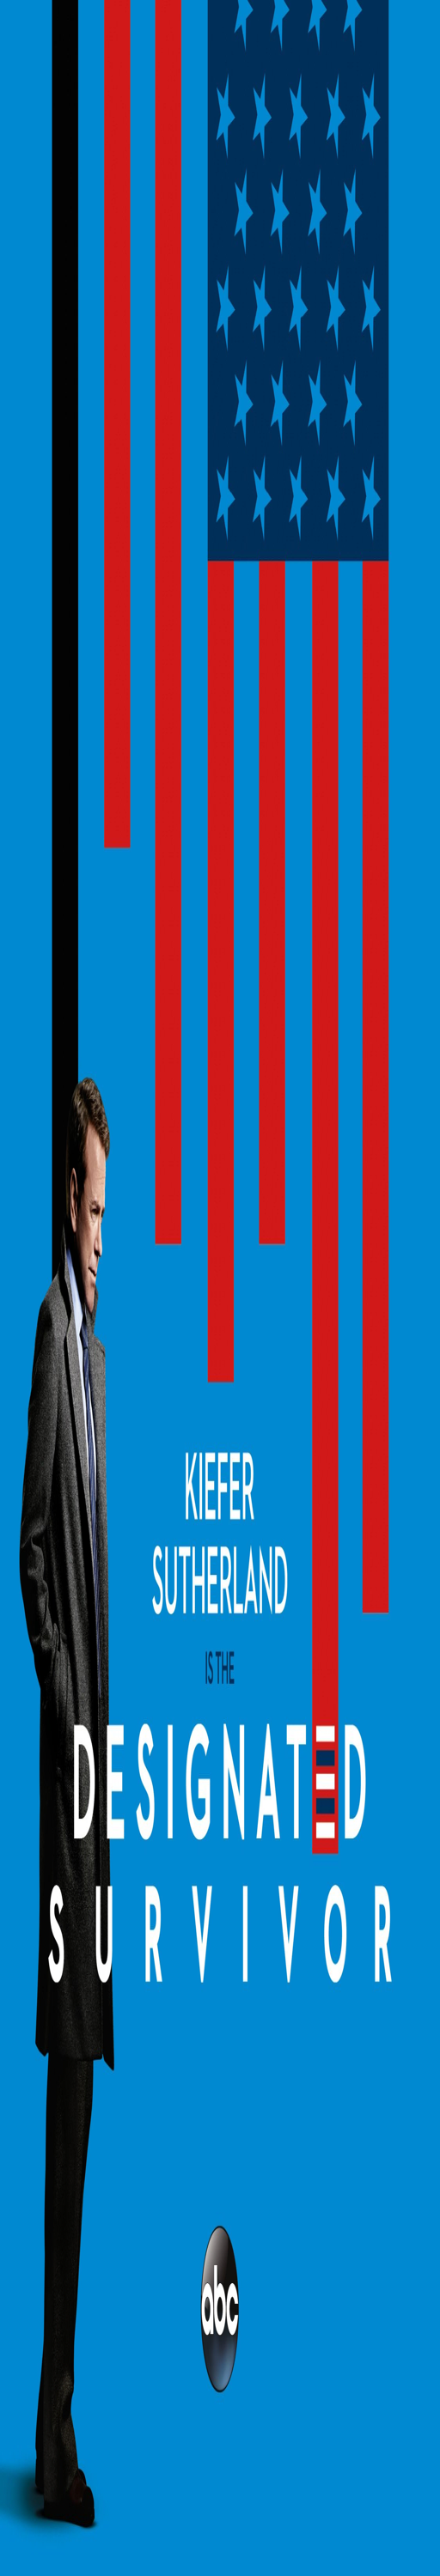
return to the main poster page for person